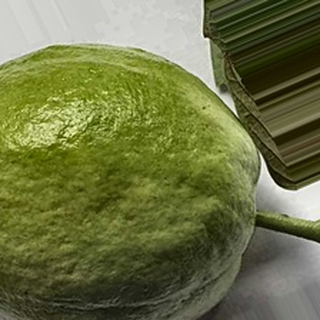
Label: healthy_guava